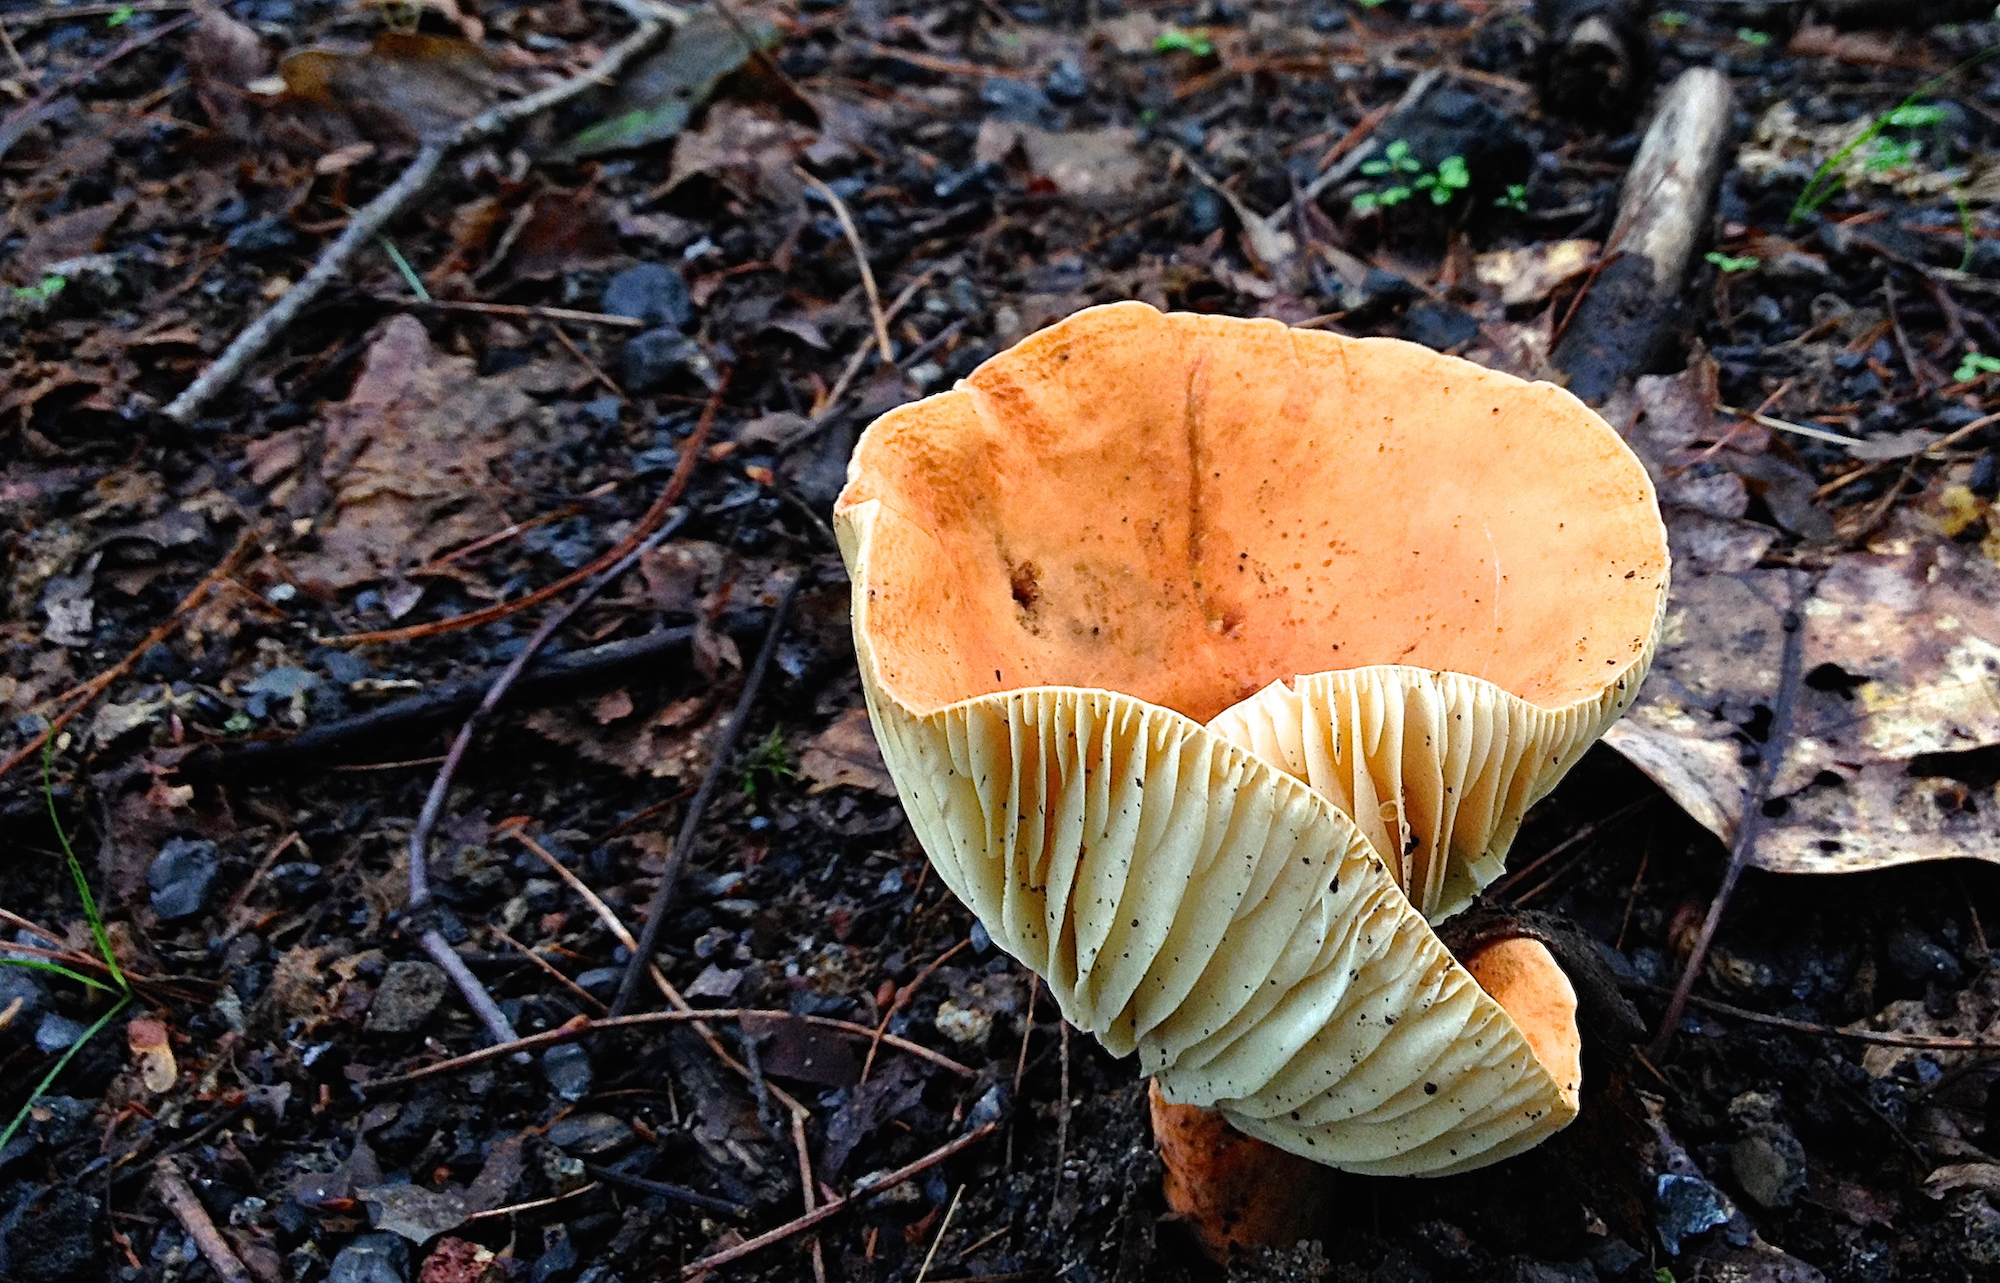
nature, forest, leaf, autumn, mushroom, flora, fauna, fungus, woodland, agaric, bolete, 3652015, agaricus, 365the2015edition, macro photography, matsutake, day185, day185365, 4jul15, oyster mushroom, edible mushroom, medicinal mushroom, agaricomycetes, agaricaceae, penny bun